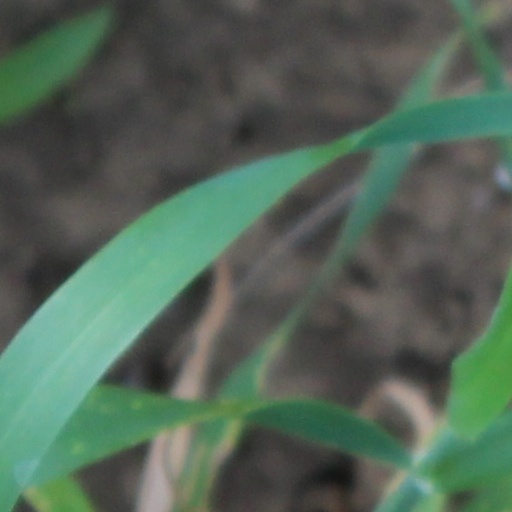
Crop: wheat